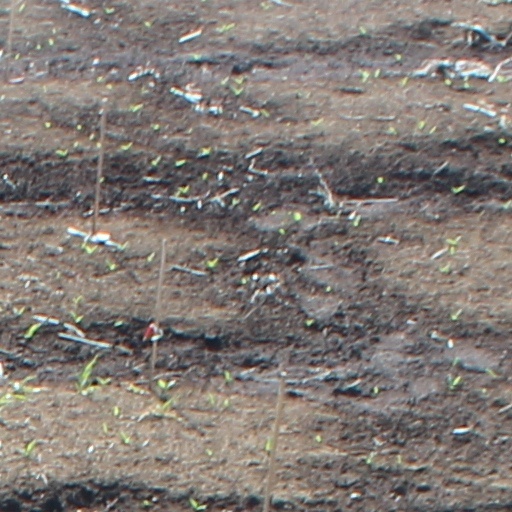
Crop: wheat